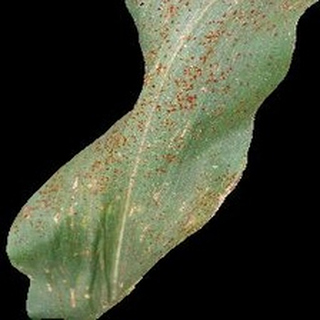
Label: corn_common_rust